Cruziana

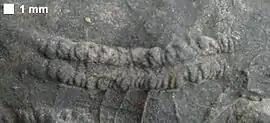
"Cruziana" from the Devonian Brallier Formation or Harrell Formation.

Cruziana is a trace fossil (fossil records of lifeforms' movement, rather than of the lifeforms themselves) consisting of elongate, bilobed, approximately bilaterally symmetrical burrows, usually preserved along bedding planes, with a sculpture of repeated striations that are mostly oblique to the long dimension. It is found in marine and freshwater sediments. It first appears in upper Fortunian rocks of northern Iran and northern Norway. "Cruziana" has been extensively studied because it has uses in biostratigraphy (specific scratch patterns are unique to specific time intervals), and because the traces can reveal many aspects of their makers' behavior.